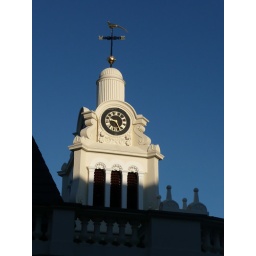
we went to market today, this is the clock tower overlooking the market square in saffron. beautiful sky but freeezing cold.